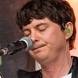
Age: 35